Albanian–Soviet split

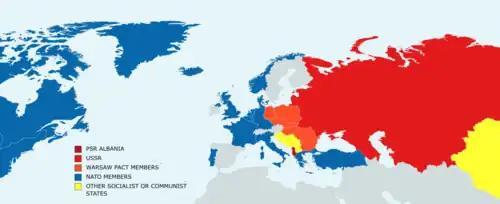

Within the leadership of the Communist Party of Albania tensions arose between pro– and anti–Yugoslav factions and personalities, with the latter increasingly coming under attack by Koçi Xoxe, the head of the pro–Yugoslav faction. Hoxha was threatened on the basis of his opposition to the pro–Yugoslav line, as Xoxe's final goal was to overthrow Hoxha and to incorporate Albania into Yugoslavia as its Seventh Republic. The Soviet–Yugoslav split in 1948, however, had allowed Albania to break from Yugoslav dominance, and it became the first state to side with the Information Bureau (better known in the West as the Cominform) with its resolution attacking the Yugoslav leadership for allegedly pursuing a road of nationalist deviation and capitalist restoration.